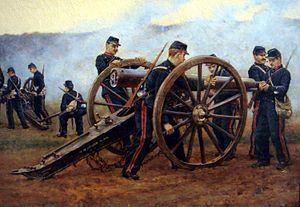
Le canon de Bange de 90 mm ou canon modèle 1877 était une pièce d'artillerie du XIXᵉ siècle, un canon en acier à chargement par la culasse.
L'artillerie française pendant la Première Guerre mondiale prend au cours de ce conflit un rôle essentiel au sein de l'Armée de terre française. Si au début elle est composée essentiellement d'une artillerie légère de campagne, avec une fonction d'appui auprès de l'infanterie, la stabilisation du front et la transformation du conflit en une vaste guerre de tranchées obligent cette arme à muter et à prendre un rôle de premier plan.